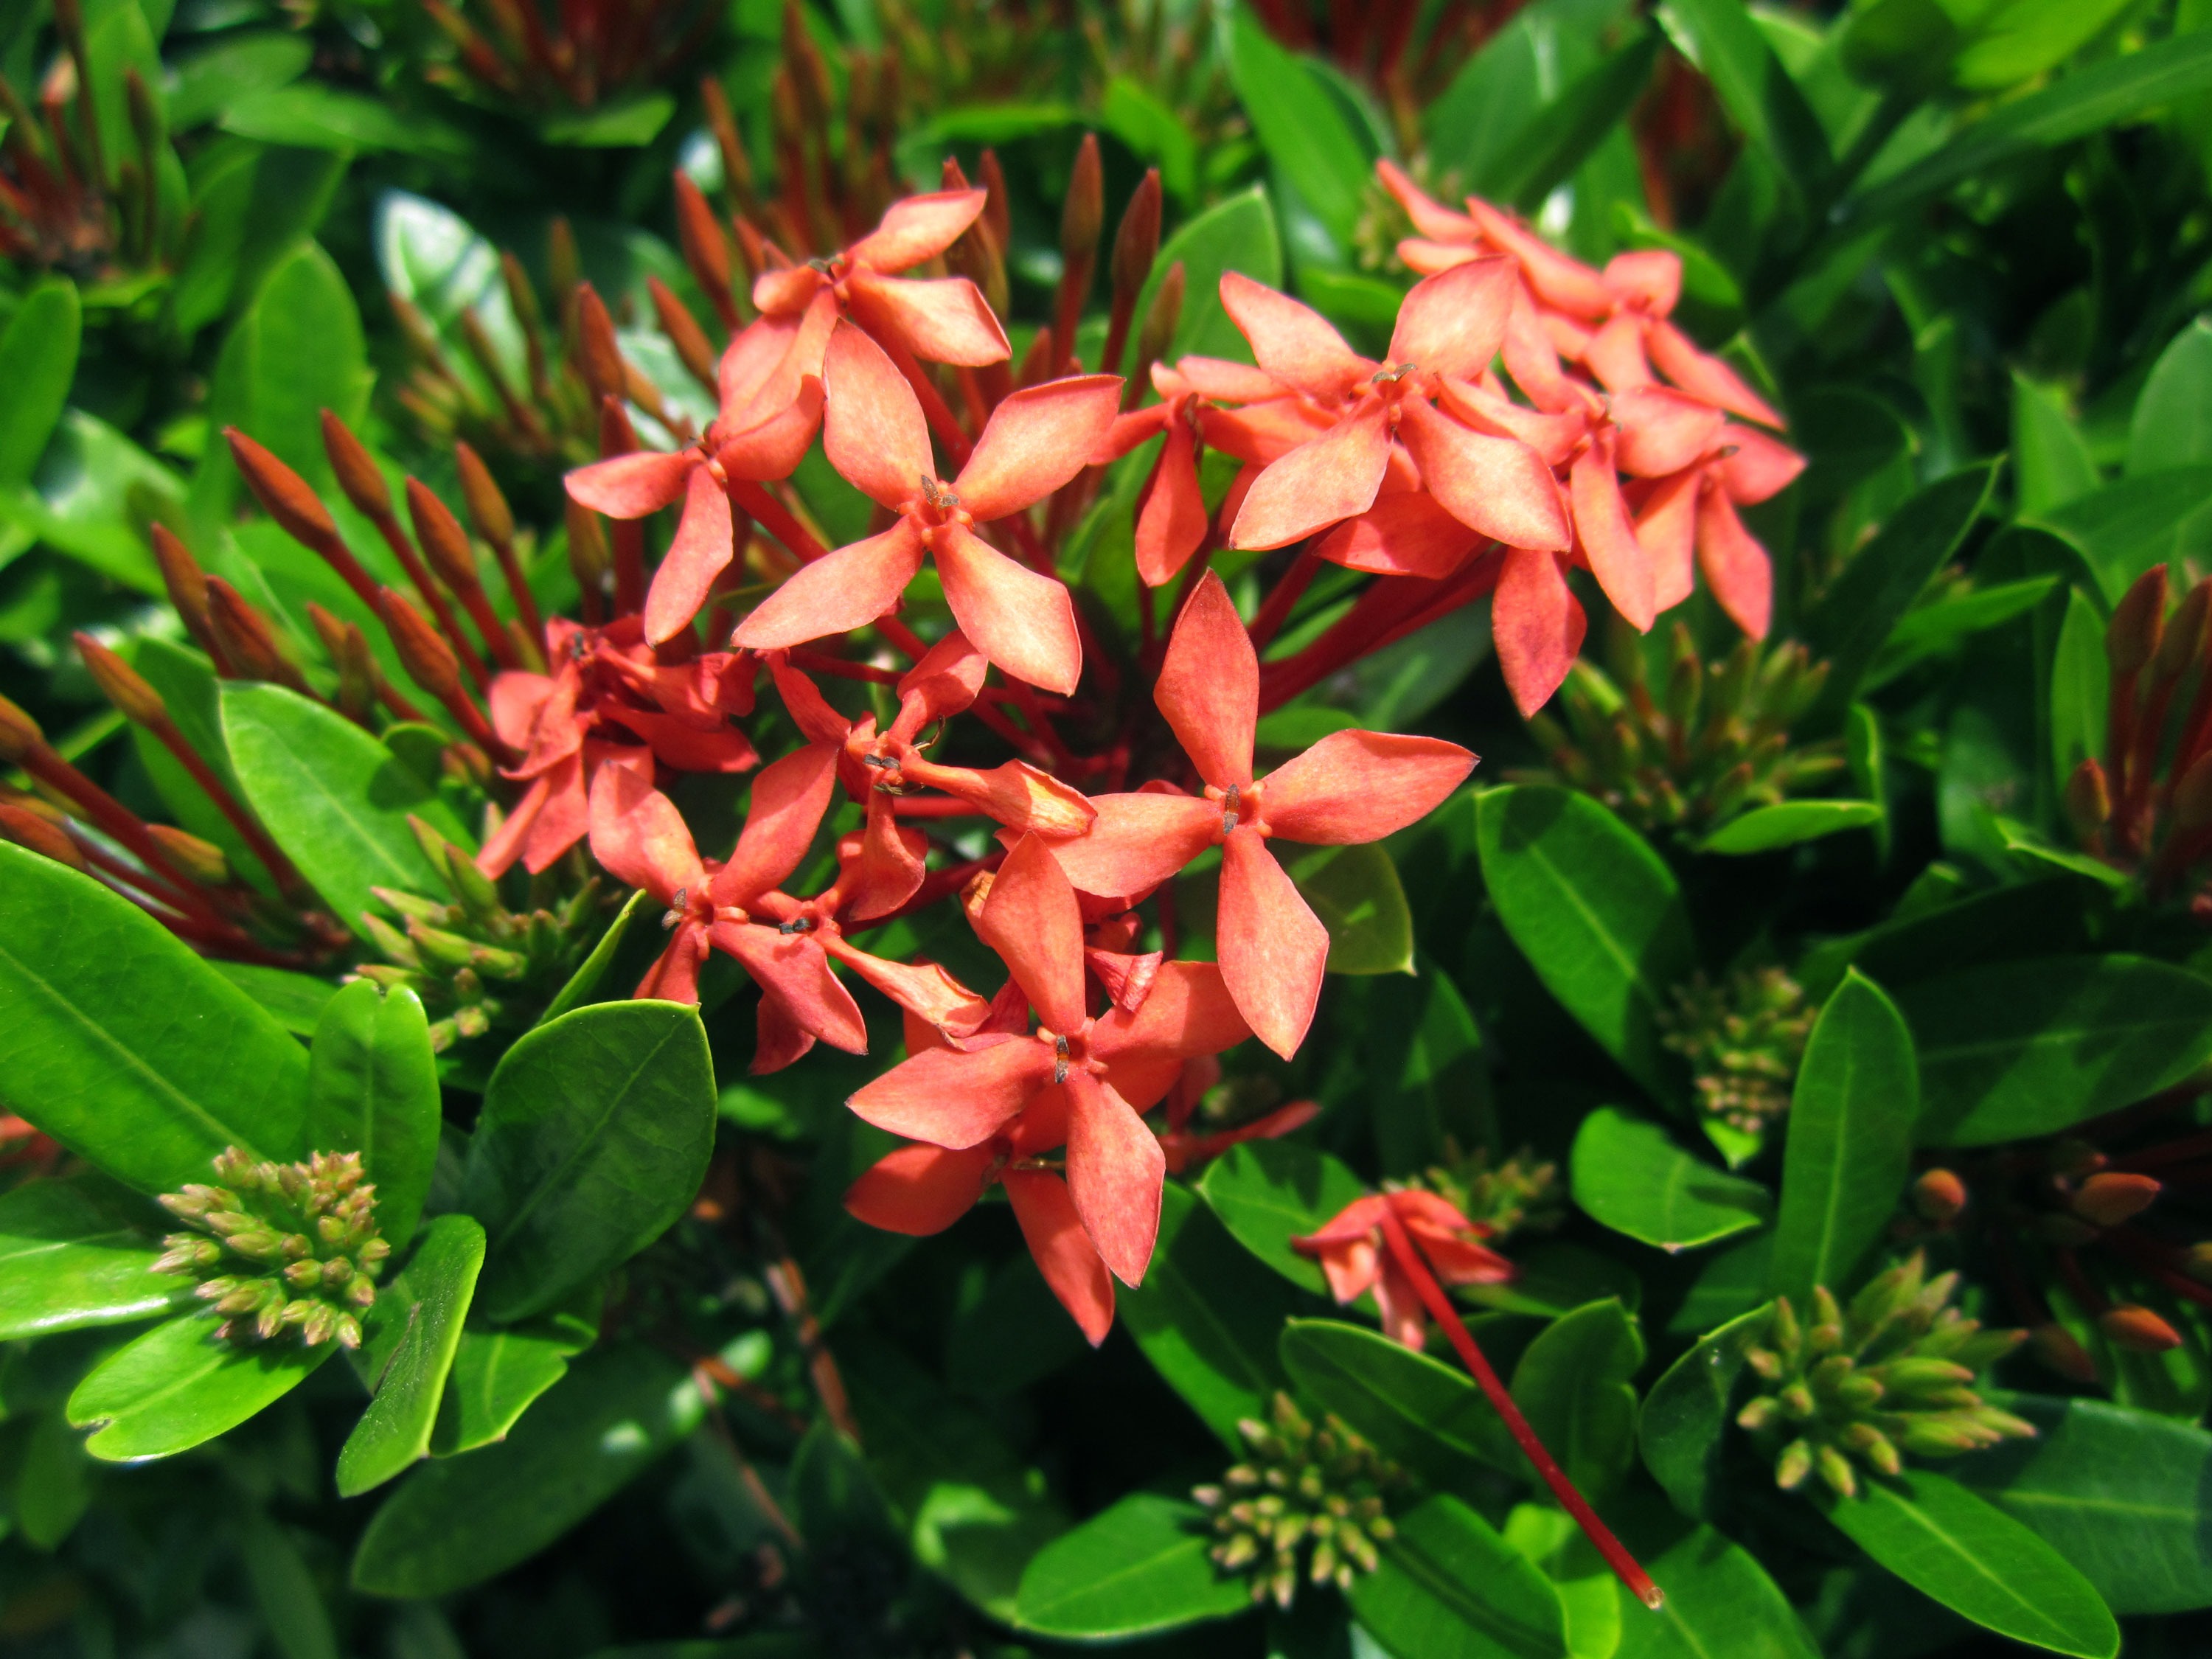
nature, plant, bunch, leaf, flower, green, red, herb, macro, botany, garden, flora, wildflower, flowers, leaves, shrub, buds, red flowers, honeysuckle, flowering plant, land plant